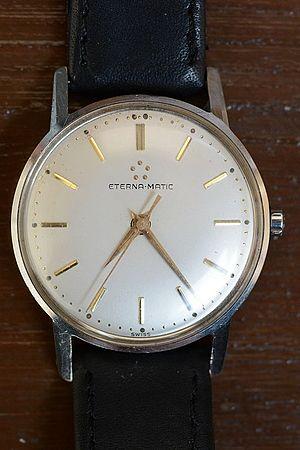
Eterna est une marque horlogère, fondée en 1856, à Granges en Suisse. Eterna fabrique des montres mécaniques haut de gamme fondées sur le savoir-faire de générations d’artisans horlogers.